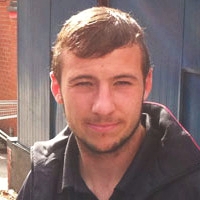
แอดัม เลอ ฟอนเดร

| name = แอดัม เลอ ฟอนเดร
| image = Le Fondre, Adam (cropped).jpg
| caption = เลอ ฟอนเดร ในปี 2010
| fullname = เกลนวิลล์ แอดัม เจมส์ เลอ ฟอนเดร
| birth_place = สต็อกพอร์ต อังกฤษ
| position = กองหน้า
| currentclub = ซิดนีย์ เอฟซี
| clubnumber = 9
| youthyears1 = –2004
| youthclubs1 = สโมสรฟุตบอลสต็อกพอร์ตเคาน์ตี|สต็อกพอร์ตเคาน์ตี
| years1 = 2004–2007
| clubs1 = สโมสรฟุตบอลสต็อกพอร์ตเคาน์ตี|สต็อกพอร์ตเคาน์ตี
| caps1 = 63
| goals1 = 18
| years2 = 2007
| clubs2 = → สโมสรฟุตบอลรอชเดล|รอชเดล (ยืมตัว)
| caps2 = 7
| goals2 = 4
| years3 = 2007–2009
| clubs3 = สโมสรฟุตบอลรอชเดล|รอชเดล
| caps3 = 91
| goals3 = 34
| years4 = 2009–2011
| clubs4 = สโมสรฟุตบอลรอเทอรัมยูไนเต็ด|รอเทอรัมยูไนเต็ด
| caps4 = 93
| goals4 = 52
| years5 = 2011–2014
| clubs5 = สโมสรฟุตบอลเรดิง|เรดิง
| caps5 = 104
| goals5 = 39
| years6 = 2014–2017
| clubs6 = สโมสรฟุตบอลคาร์ดิฟฟ์ซิตี|คาร์ดิฟฟ์ซิตี
| caps6 = 23
| goals6 = 3
| years7 = 2015
| clubs7 = → สโมสรฟุตบอลโบลตันวอนเดอเรอส์|โบลตันวอนเดอเรอส์ (ยืมตัว)
| caps7 = 17
| goals7 = 8
| years8 = 2015–2016
| clubs8 = → สโมสรฟุตบอลวุลเวอร์แฮมป์ตันวอนเดอเรอส์|วุลเวอร์แฮมป์ตันวอนเดอเรอส์ (ยืมตัว)
| caps8 = 26
| goals8 = 3
| years9 = 2016–2017
| clubs9 = → สโมสรฟุตบอลวีแกนแอทเลติก|วีแกนแอทเลติก (ยืมตัว)
| caps9 = 12
| goals9 = 1
| years10 = 2017
| clubs10 = → สโมสรฟุตบอลโบลตันวอนเดอเรอส์|โบลตันวอนเดอเรอส์ (ยืมตัว)
| caps10 = 19
| goals10 = 6
| years11 = 2017–2018
| clubs11 = สโมสรฟุตบอลโบลตันวอนเดอเรอส์|โบลตันวอนเดอเรอส์
| caps11 = 36
| goals11 = 7
| years12 = 2018–
| clubs12 = ซิดนีย์ เอฟซี
| caps12 = 29
| goals12 = 20
เกลนวิลล์ แอดัม เจมส์ เลอ ฟอนเดร (เกิดวันที่ 2 ธันวาคม ค.ศ. 1986) หรือ แอดัม เลอ ฟอนเดร เป็นนักฟุตบอลชาวอังกฤษ ปัจจุบันเล่นในตำแหน่งกองหน้าให้กับซิดนีย์ เอฟซี ในเอลีก สโมสรแรกเริ่มของเขาคือสโมสรในเมืองบ้านเกิดอย่างสโมสรฟุตบอลสต็อกพอร์ตเคาน์ตี|สต็อกพอร์ตเคาน์ตี ต่อมาเขาก็ได้ย้ายไปเล่นให้กับสโมสรฟุตบอลรอชเดล|รอชเดล, สโมสรฟุตบอลรอเทอรัมยูไนเต็ด|รอเทอรัมยูไนเต็ด และสโมสรฟุตบอลเรดิง|เรดิง เขามีชื่อเรียกย่อว่า เอแอลเอฟ หรือ แอลฟี
== สโมสร ==
ในวันที่ 17 สิงหาคม ค.ศ. 2018 เลอ ฟอนเดร ย้ายไปร่วมทีม ซิดนีย์ เอฟซี สโมสรในเอลีก หลังจากที่เขาหมดสัญญากับสโมสรฟุตบอลโบลตันวอนเดอเรอส์|โบลตันวอนเดอเรอส์เมื่อสามวันก่อนหน้านี้ โดยในเอลีกฤดูกาล 2018–19 นั้น เขาเป็นส่วนหนึ่งของทีมที่สามารถเอาชนะเพิร์ท กลอรี ในแกรนด์ไฟนอลประจำฤดูกาลนั้น
== ชีวิตส่วนตัว ==
เลอ ฟอนเดร มีคุณปู่เป็นชาวฝรั่งเศส ทำให้เขาสามารถลงเล่นได้ทั้งฟุตบอลทีมชาติอังกฤษ|ทีมชาติอังกฤษและฟุตบอลทีมชาติฝรั่งเศส|ทีมชาติฝรั่งเศส เขาเป็นแฟนของสโมสรฟุตบอลแมนเชสเตอร์ยูไนเต็ด|แมนเชสเตอร์ยูไนเต็ด โดยผู้เล่นที่เขาชื่นชอบคือ เอริก ก็องโตนา และ อูเลอ กึนนาร์ ซูลชาร์
== เกียรติประวัติ ==
เรดิง
* อีเอฟแอลแชมเปียนชิป|ฟุตบอลลีกแชมเปียนชิป: 2011–12
ซิดนีย์ เอฟซี
* เอลีก: 2018–19
รางวัลส่วนตัว
* Premier League Player of the Month: พรีเมียร์ลีก ฤดูกาล 2012–13|มกราคม 2013
== อ้างอิง ==
== แหล่งข้อมูลอื่น ==
*
หมวดหมู่:นักฟุตบอลชาวอังกฤษ
หมวดหมู่:ชาวอังกฤษเชื้อสายฝรั่งเศส
หมวดหมู่:กองหน้าฟุตบอล
หมวดหมู่:ผู้เล่นในพรีเมียร์ลีก
หมวดหมู่:ผู้เล่นในเอลีก
หมวดหมู่:ผู้เล่นสโมสรฟุตบอลคาร์ดิฟฟ์ซิตี
หมวดหมู่:ผู้เล่นสโมสรฟุตบอลโบลตันวอนเดอเรอส์
หมวดหมู่:ผู้เล่นสโมสรฟุตบอลวุลเวอร์แฮมป์ตันวอนเดอเรอส์
หมวดหมู่:ผู้เล่นสโมสรฟุตบอลวีแกนแอทเลติก
หมวดหมู่:บุคคลจากสต็อกพอร์ต